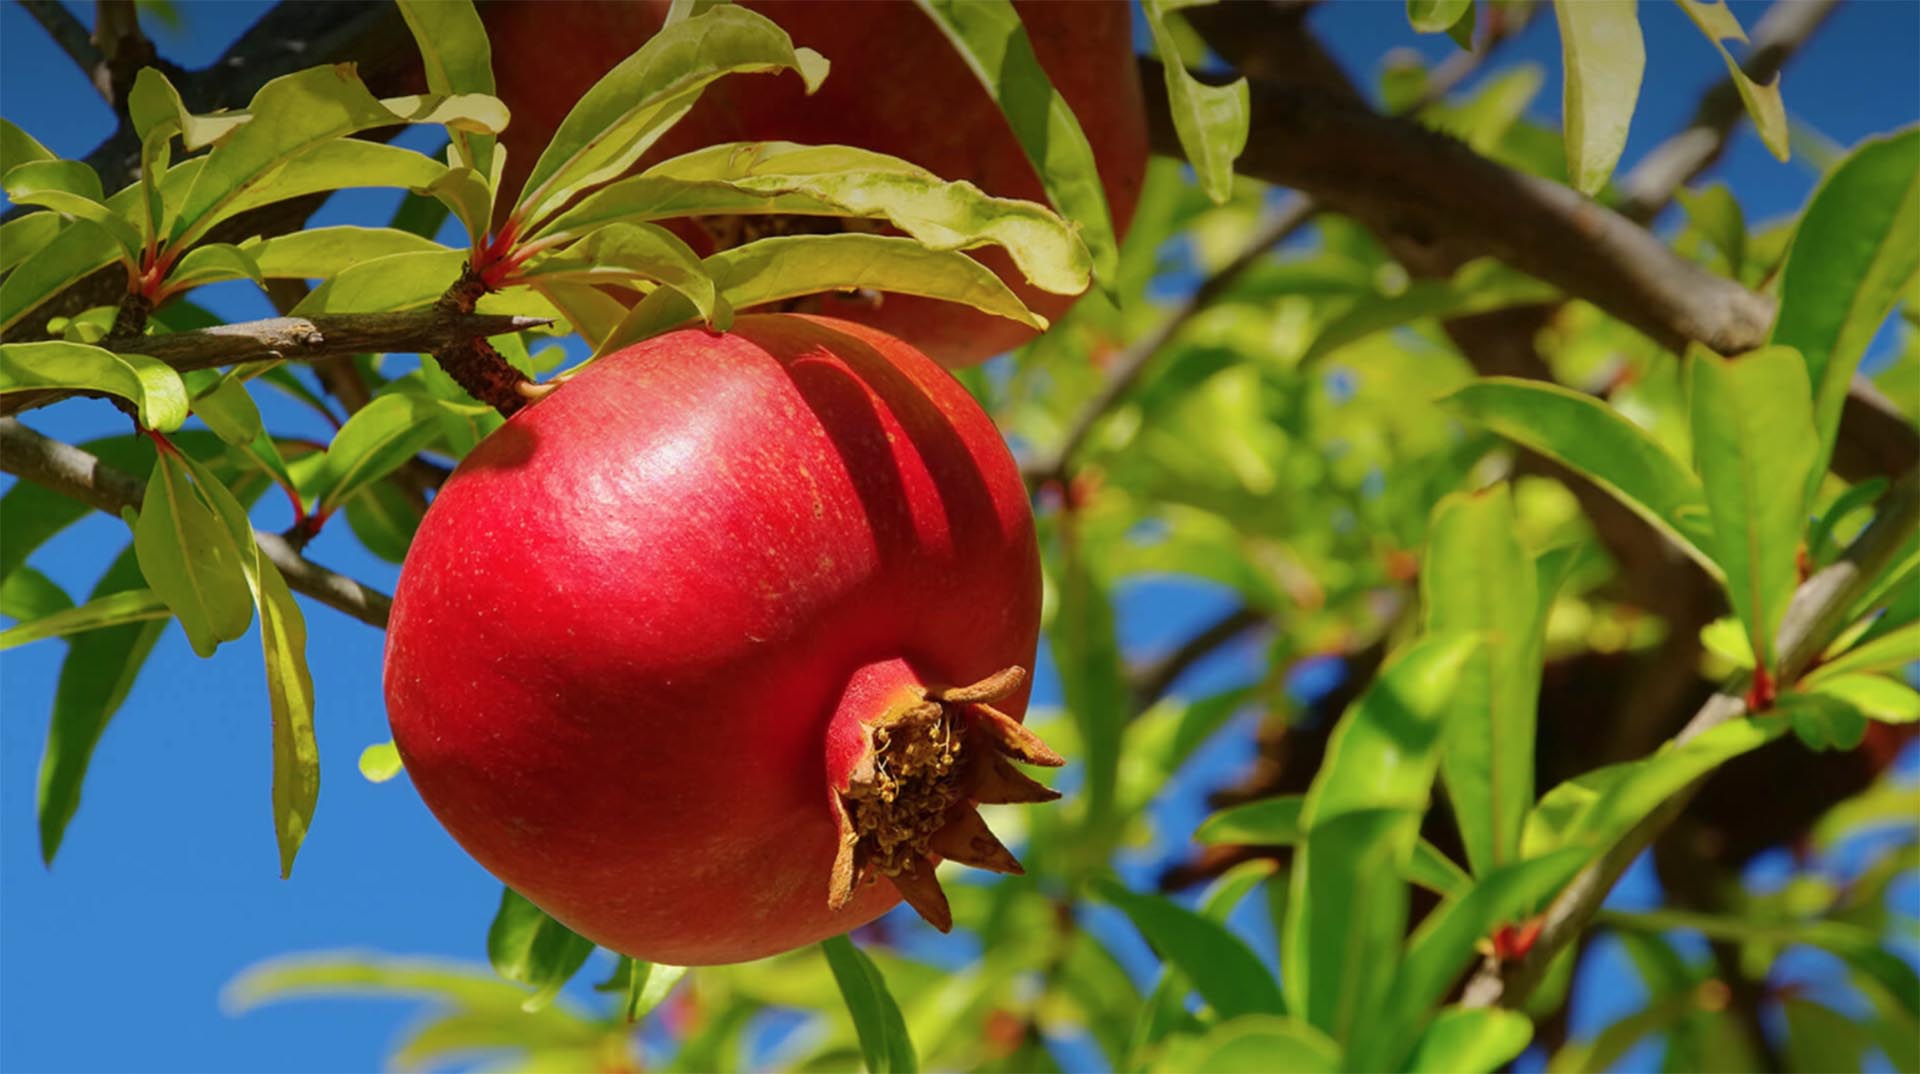
Label: Pomegranate